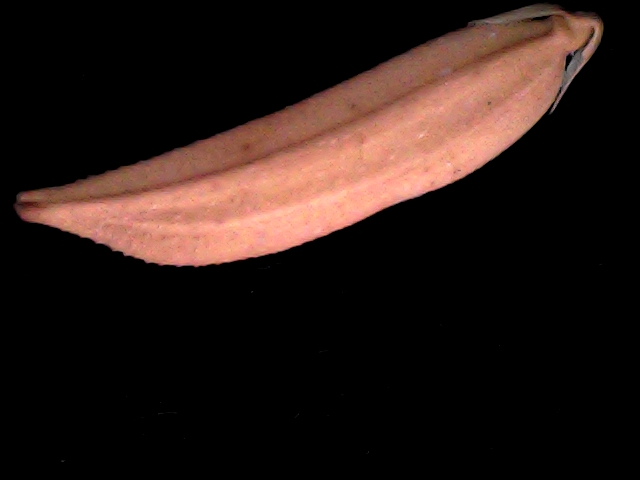
Rice variety: BD70